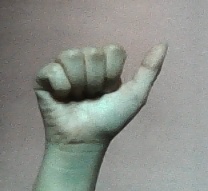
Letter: dhad